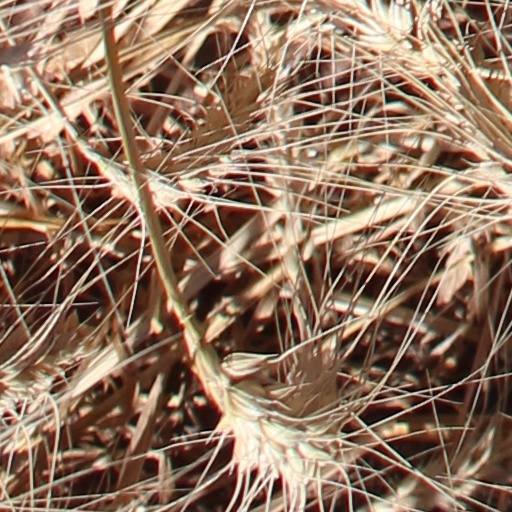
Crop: wheat